Mount Holly, North Carolina

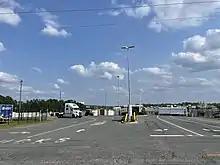
Freightliner manufacturing facility in Mount Holly

The City of Mount Holly has a Council-Manager form of government with a mayor and six council members. The mayor is elected every four years in November, and the council members, elected at-large, serve four-year staggered terms. The city council appoints a professional city manager to run the day-to-day operations.